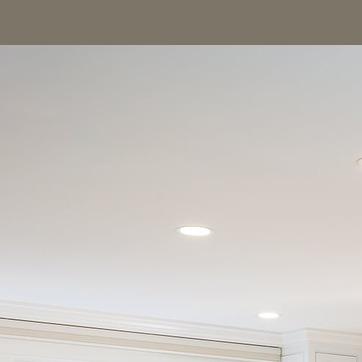
Material: painted